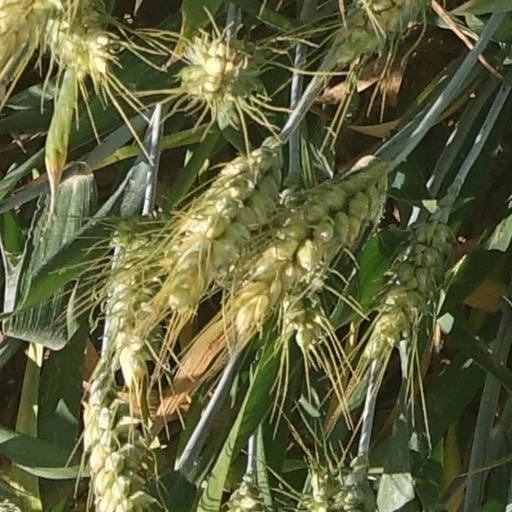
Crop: wheat